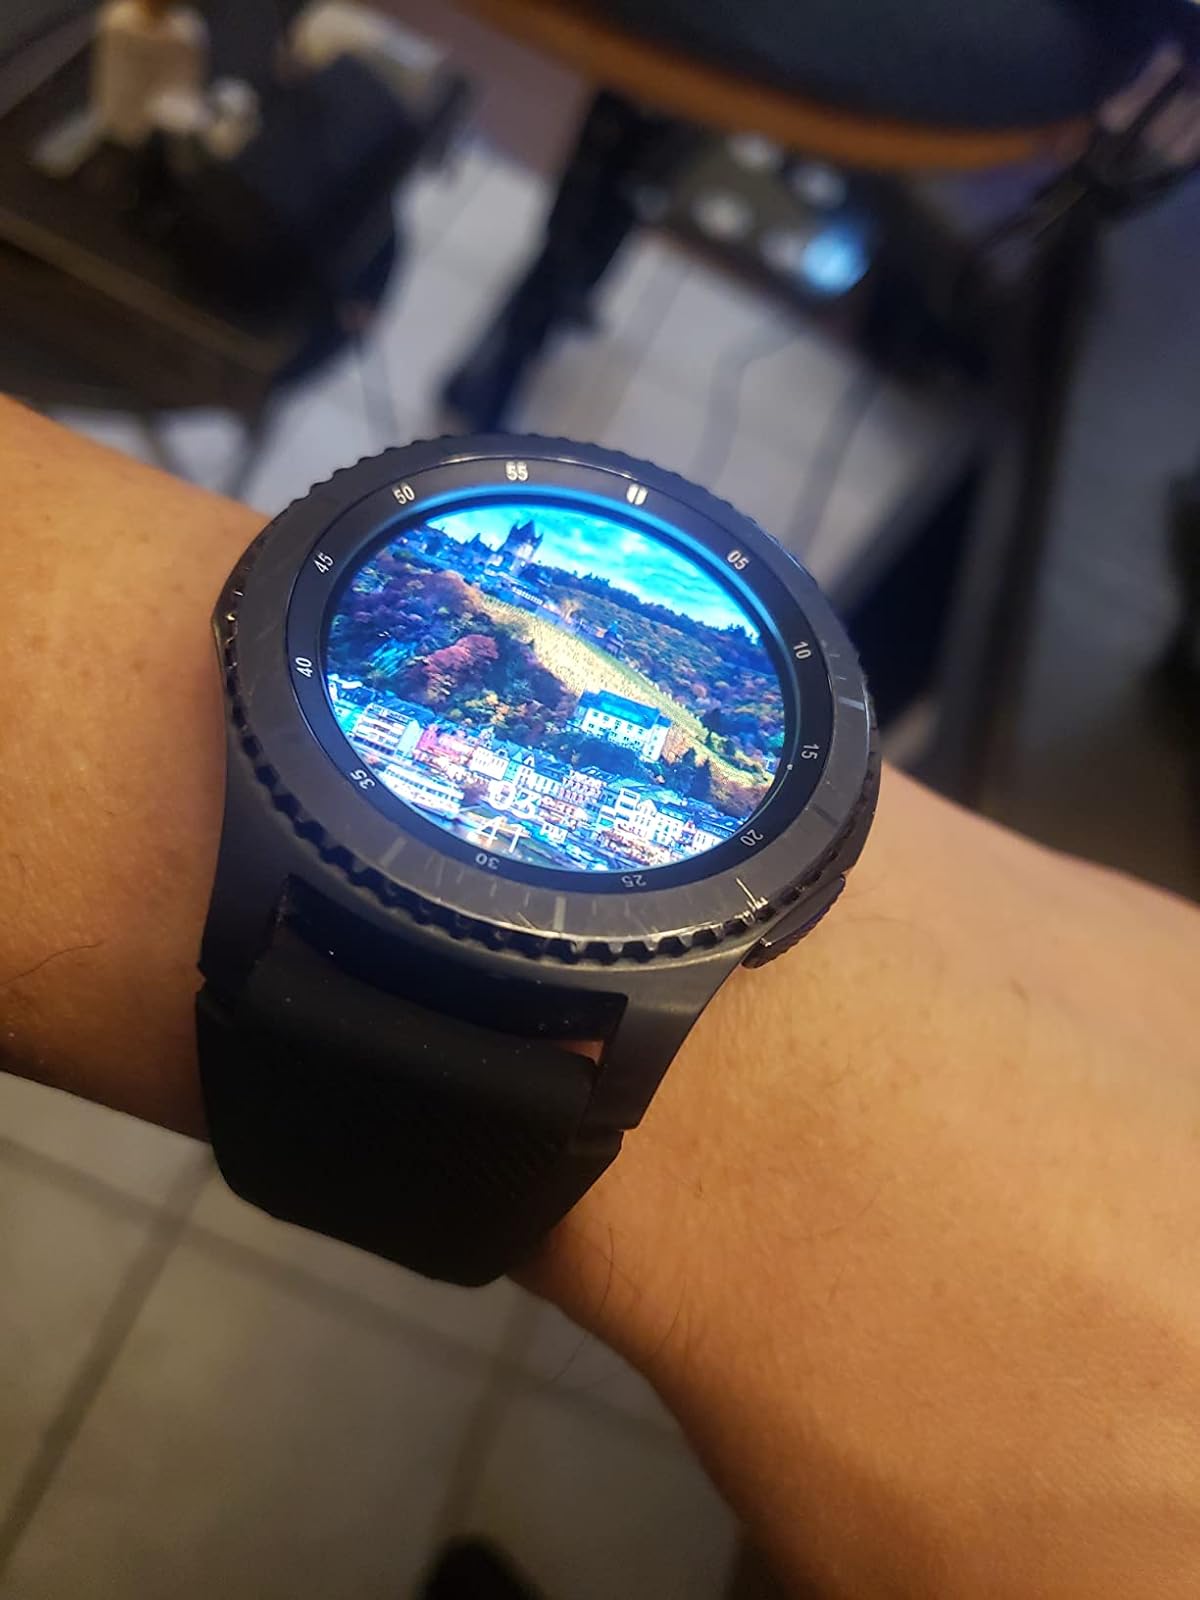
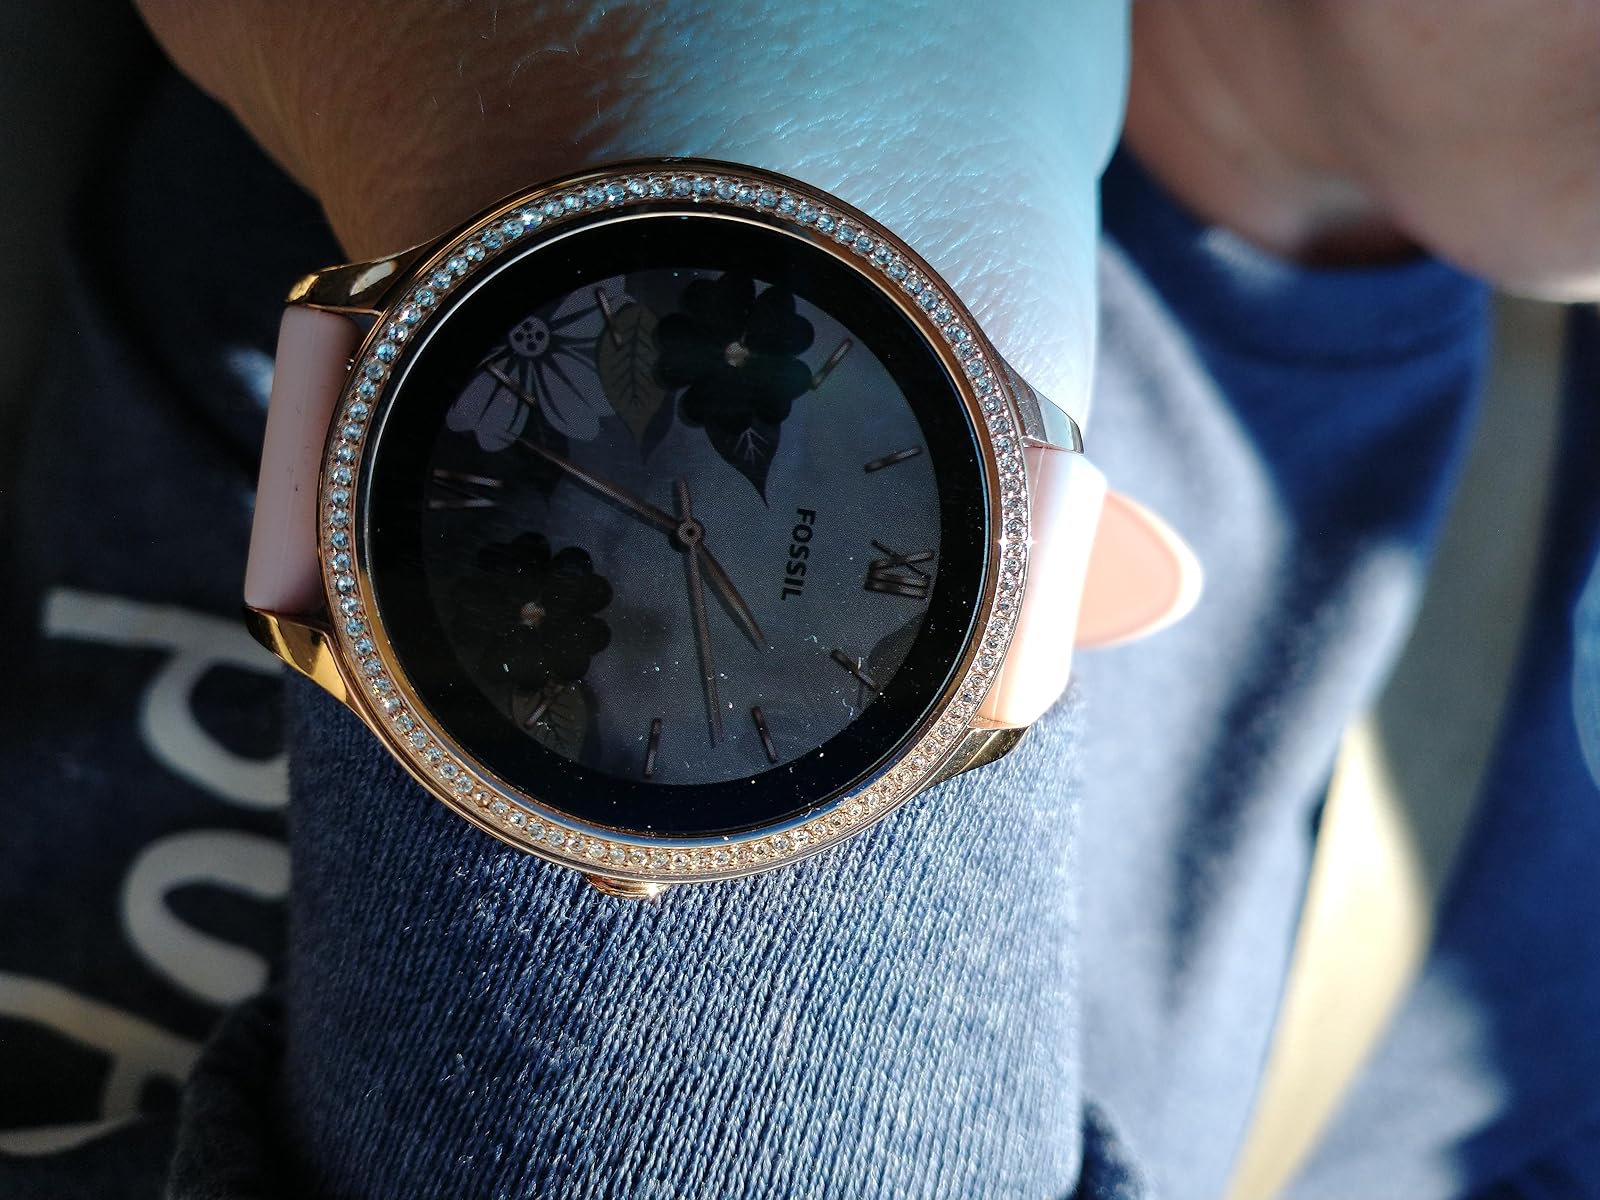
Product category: smartwatch
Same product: no